Fiendish Codex II: Tyrants of the Nine Hells

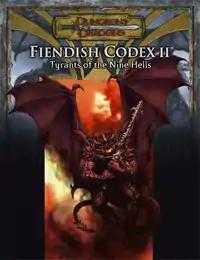
cover of "Fiendish Codex II"

Fiendish Codex II: Tyrants of the Nine Hells is an optional supplemental source book for the 3.5 edition of the "Dungeons & Dragons" roleplaying game.